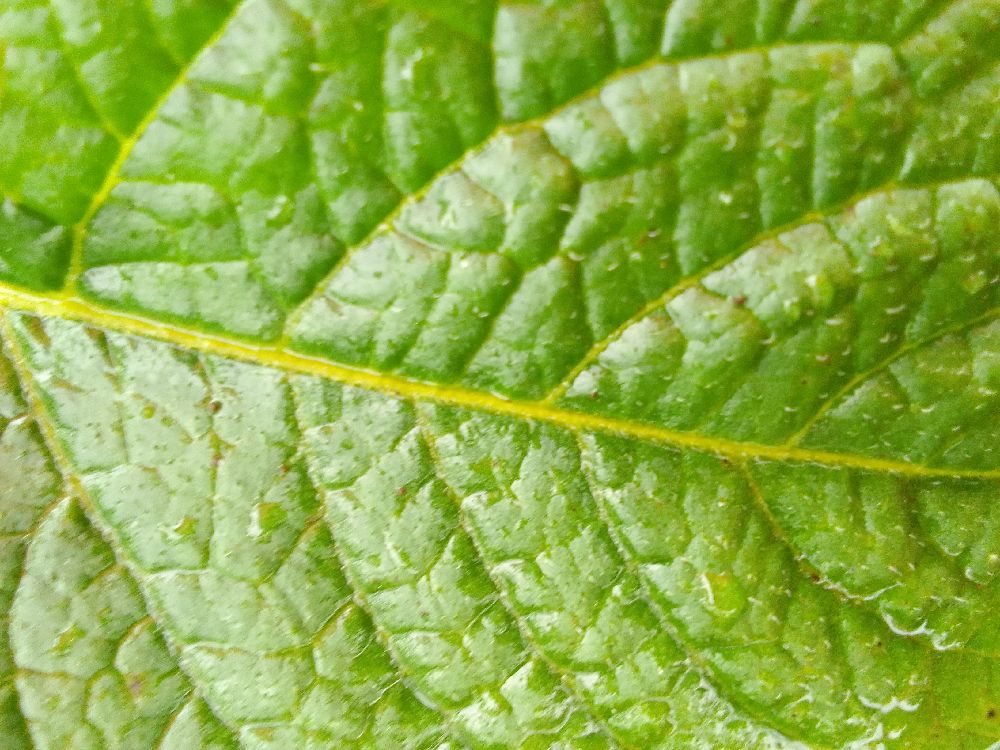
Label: Healthy